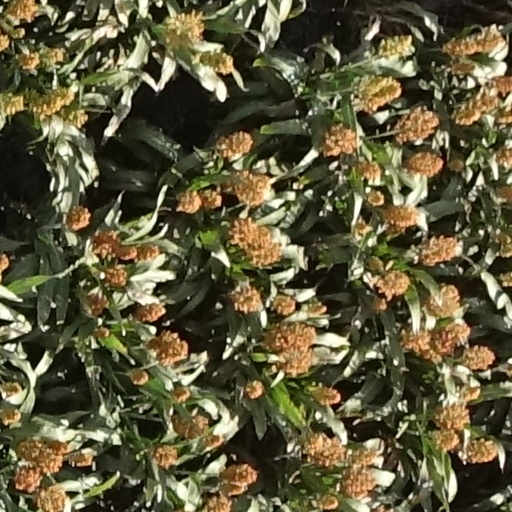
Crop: sorghum